Lauren Clay

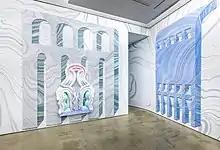
Lauren Clay, installation view, Windows and Walls, 2018

Clay grew up in the suburbs of Atlanta, Georgia. She attended Savannah College of Art and Design where she received a Bachelor of Fine Arts degree in Painting in 2004. Clay received a MFA from Virginia Commonwealth University in Painting and Printmaking in 2007.